Alfred Moeller de Laddersous

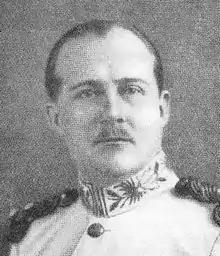

Alfred Alphonse Moeller de Laddersous (9 December 1889 – 20 January 1971) was a Belgian lawyer, colonial administrator and businessman. He served as governor of the Orientale Province in the Belgian Congo from 1926 to 1933.